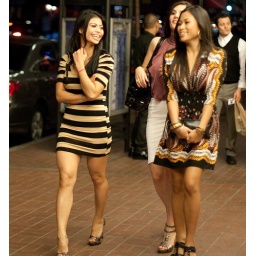
Girl in striped dress